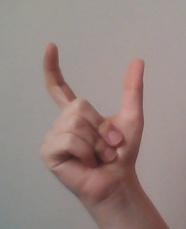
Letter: nun